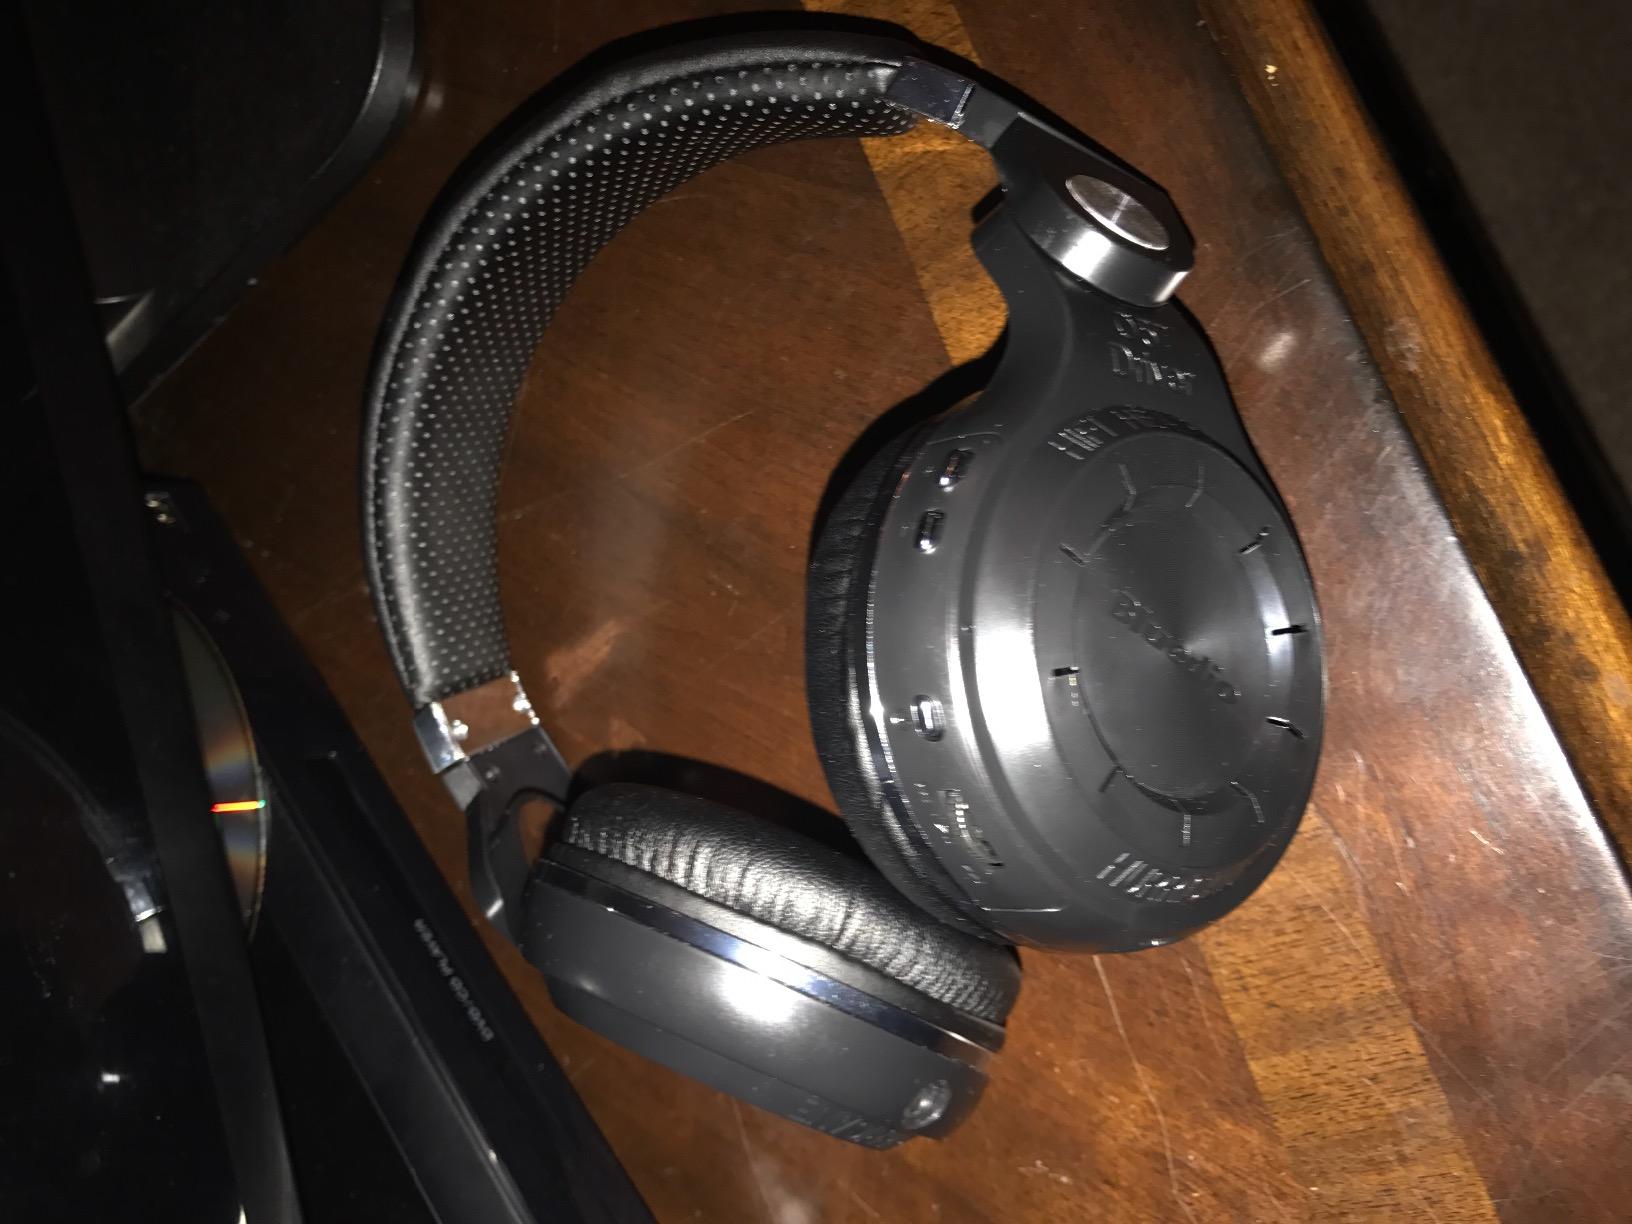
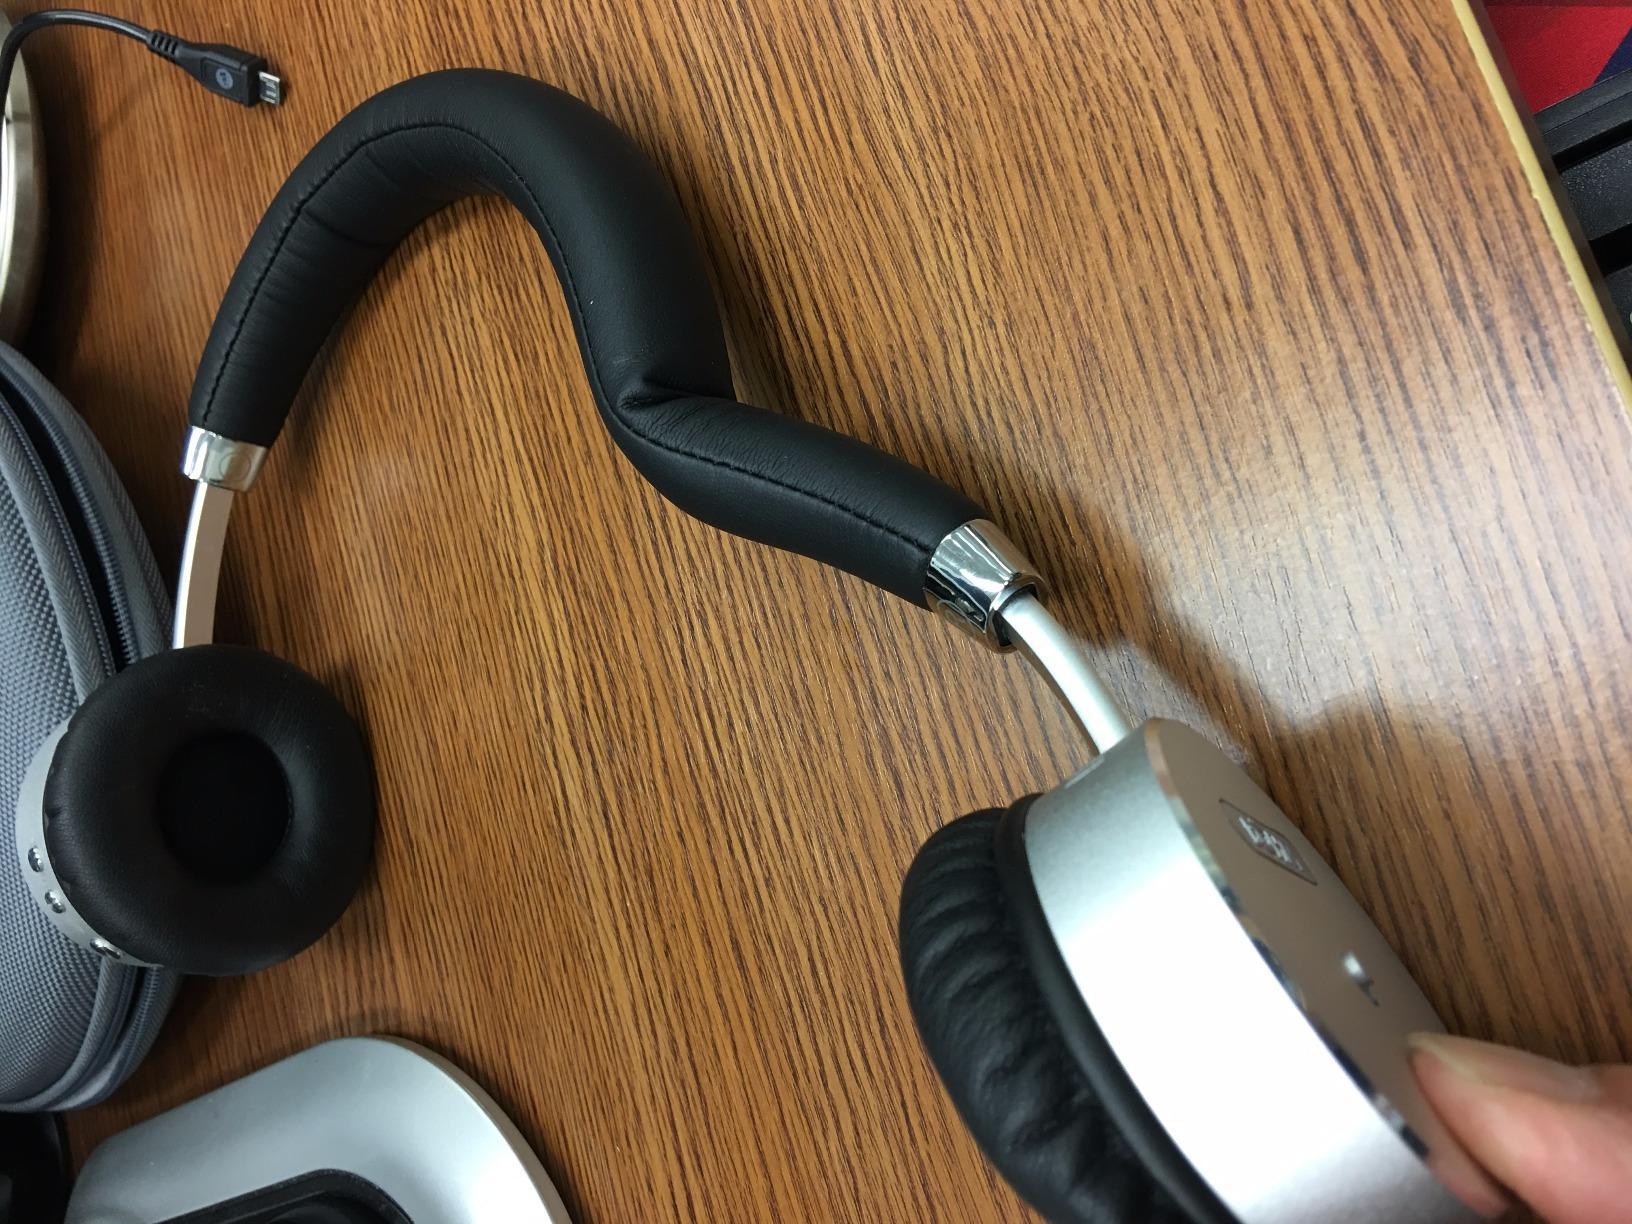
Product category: headphones
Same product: no